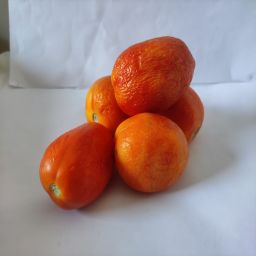
Crop: Tomato
Quality: Old